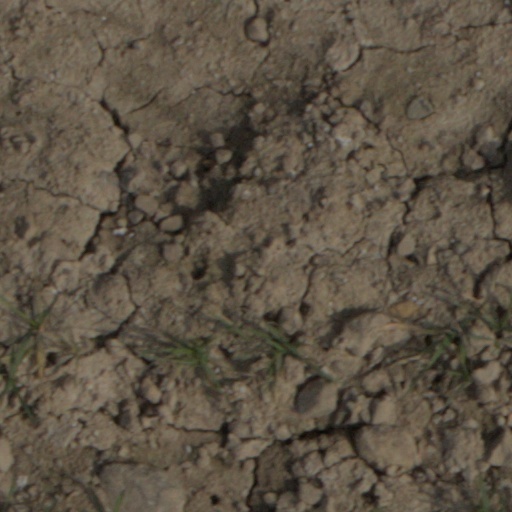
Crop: wheat